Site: brandenburg
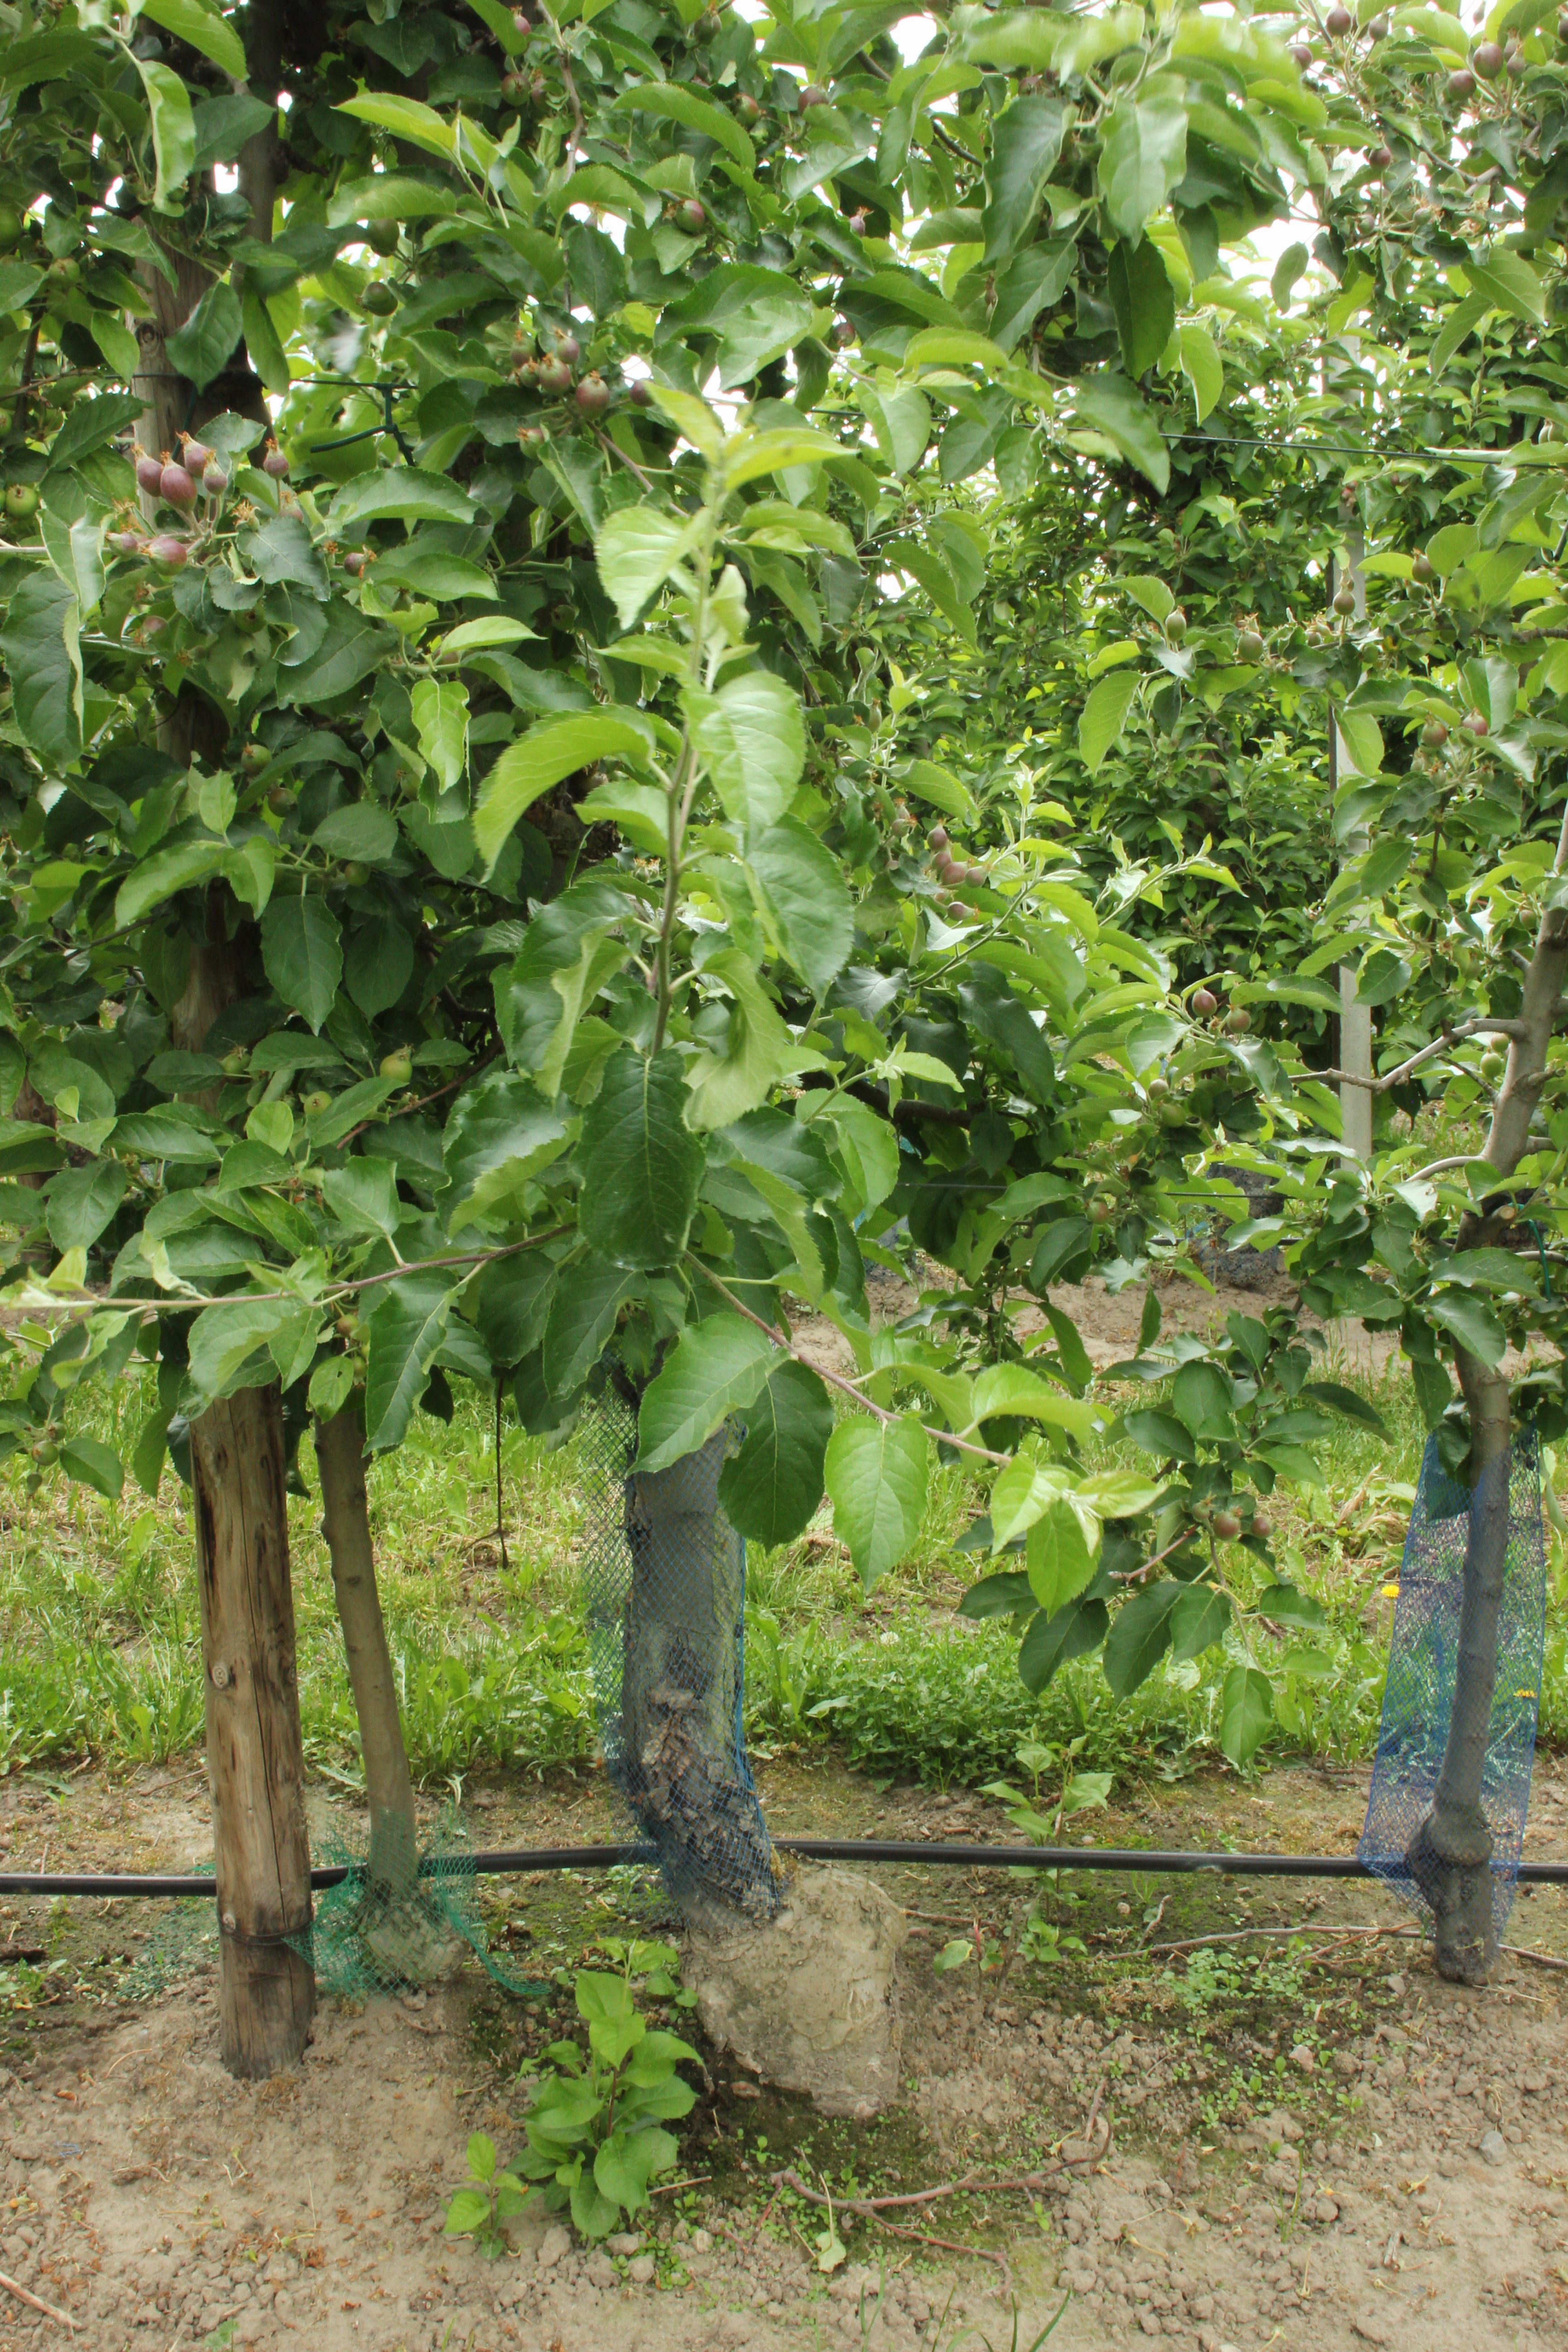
Growth stage (BBCH 72): Development of fruit